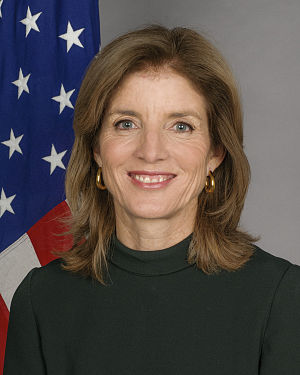
Caroline Kennedy
Caroline Bouvier Kennedy er tidligere USA's ambassadør i Japan. Hun er datter af præsident John F. Kennedy og Jacqueline Kennedy og søster til John F. Kennedy, Jr., og er desuden en amerikansk kulturpersonlighed.